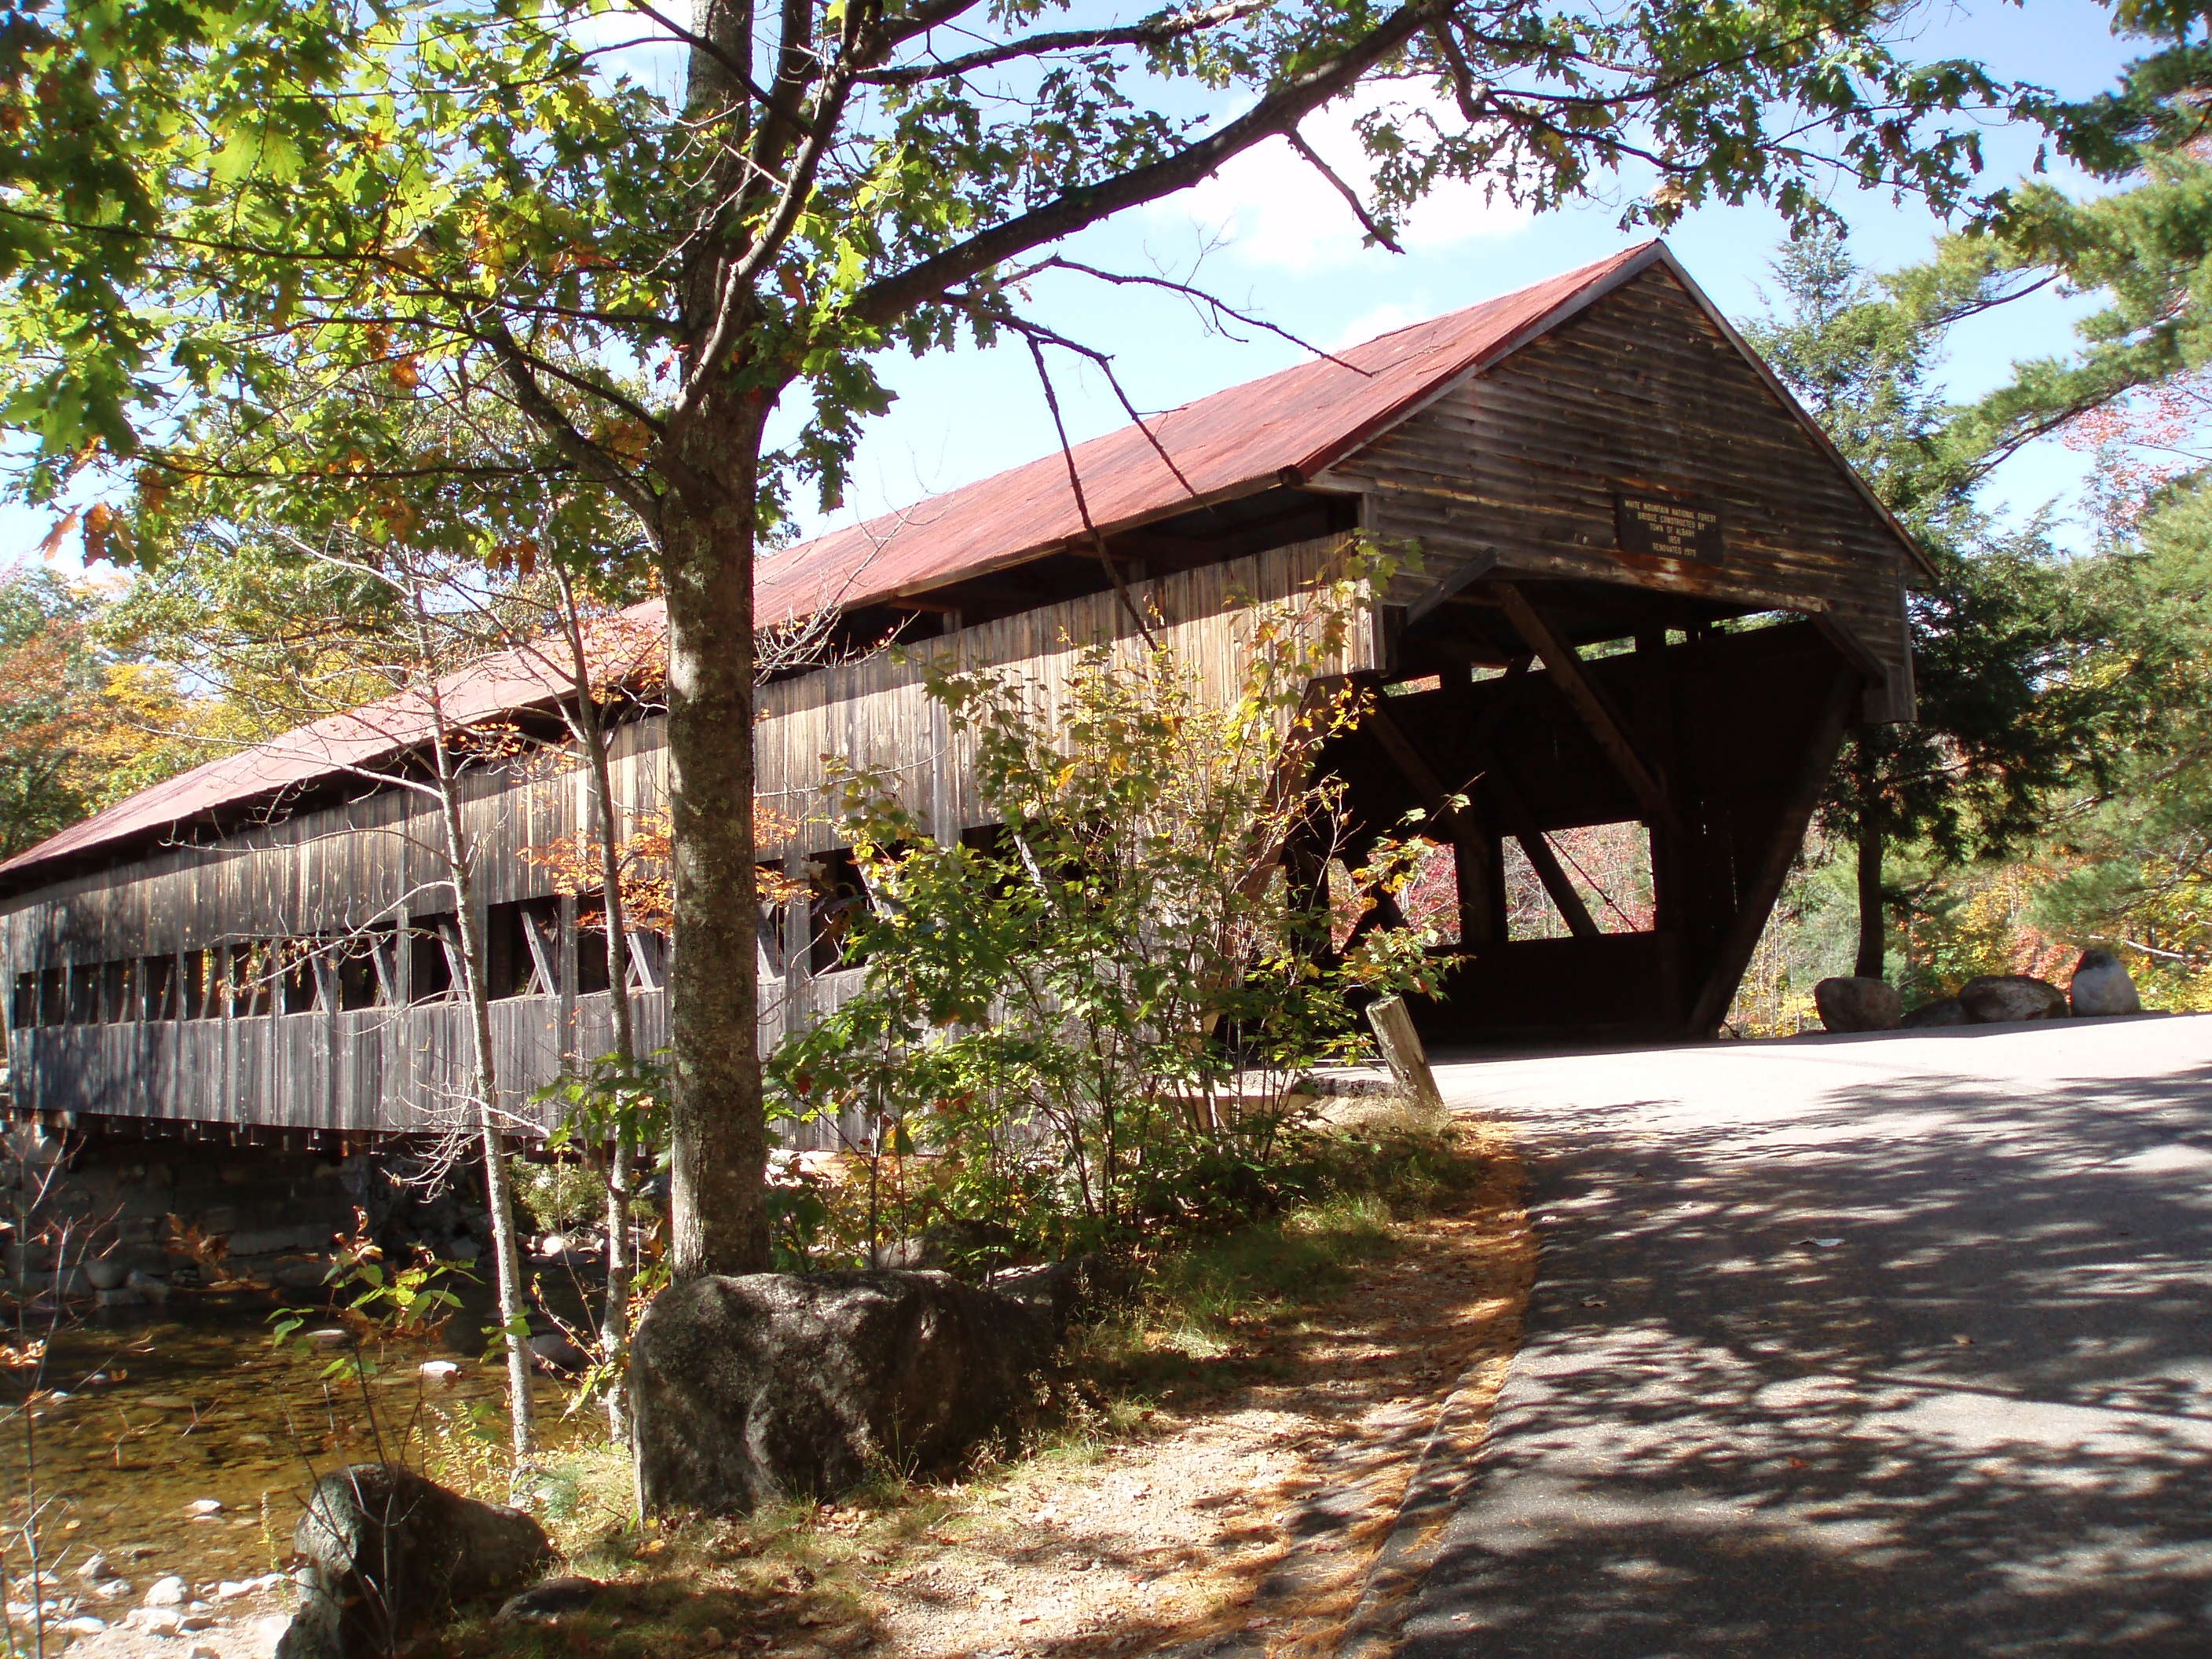
sky, building, shed, hut, village, shack, hall, cottage, wooden, rural area